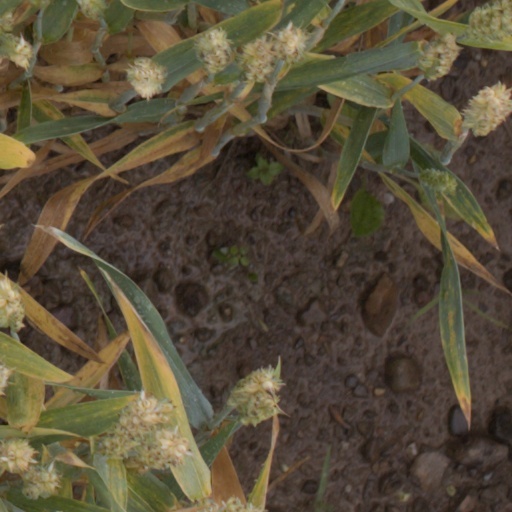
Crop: wheat